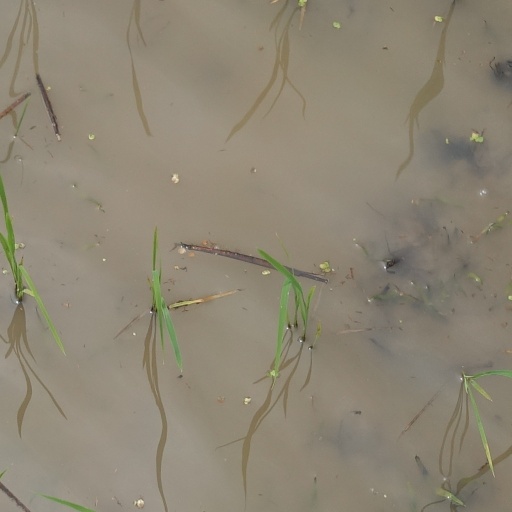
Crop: rice